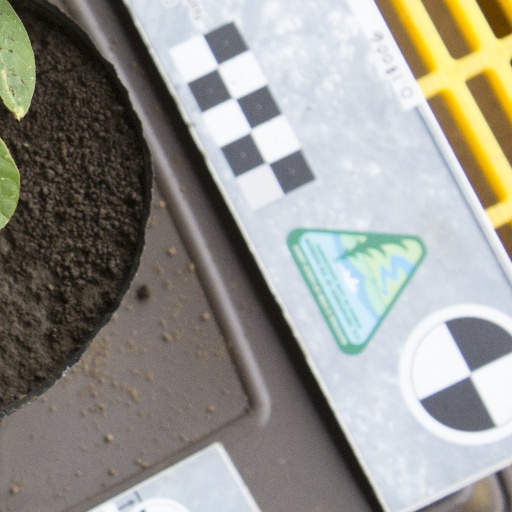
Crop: soybean